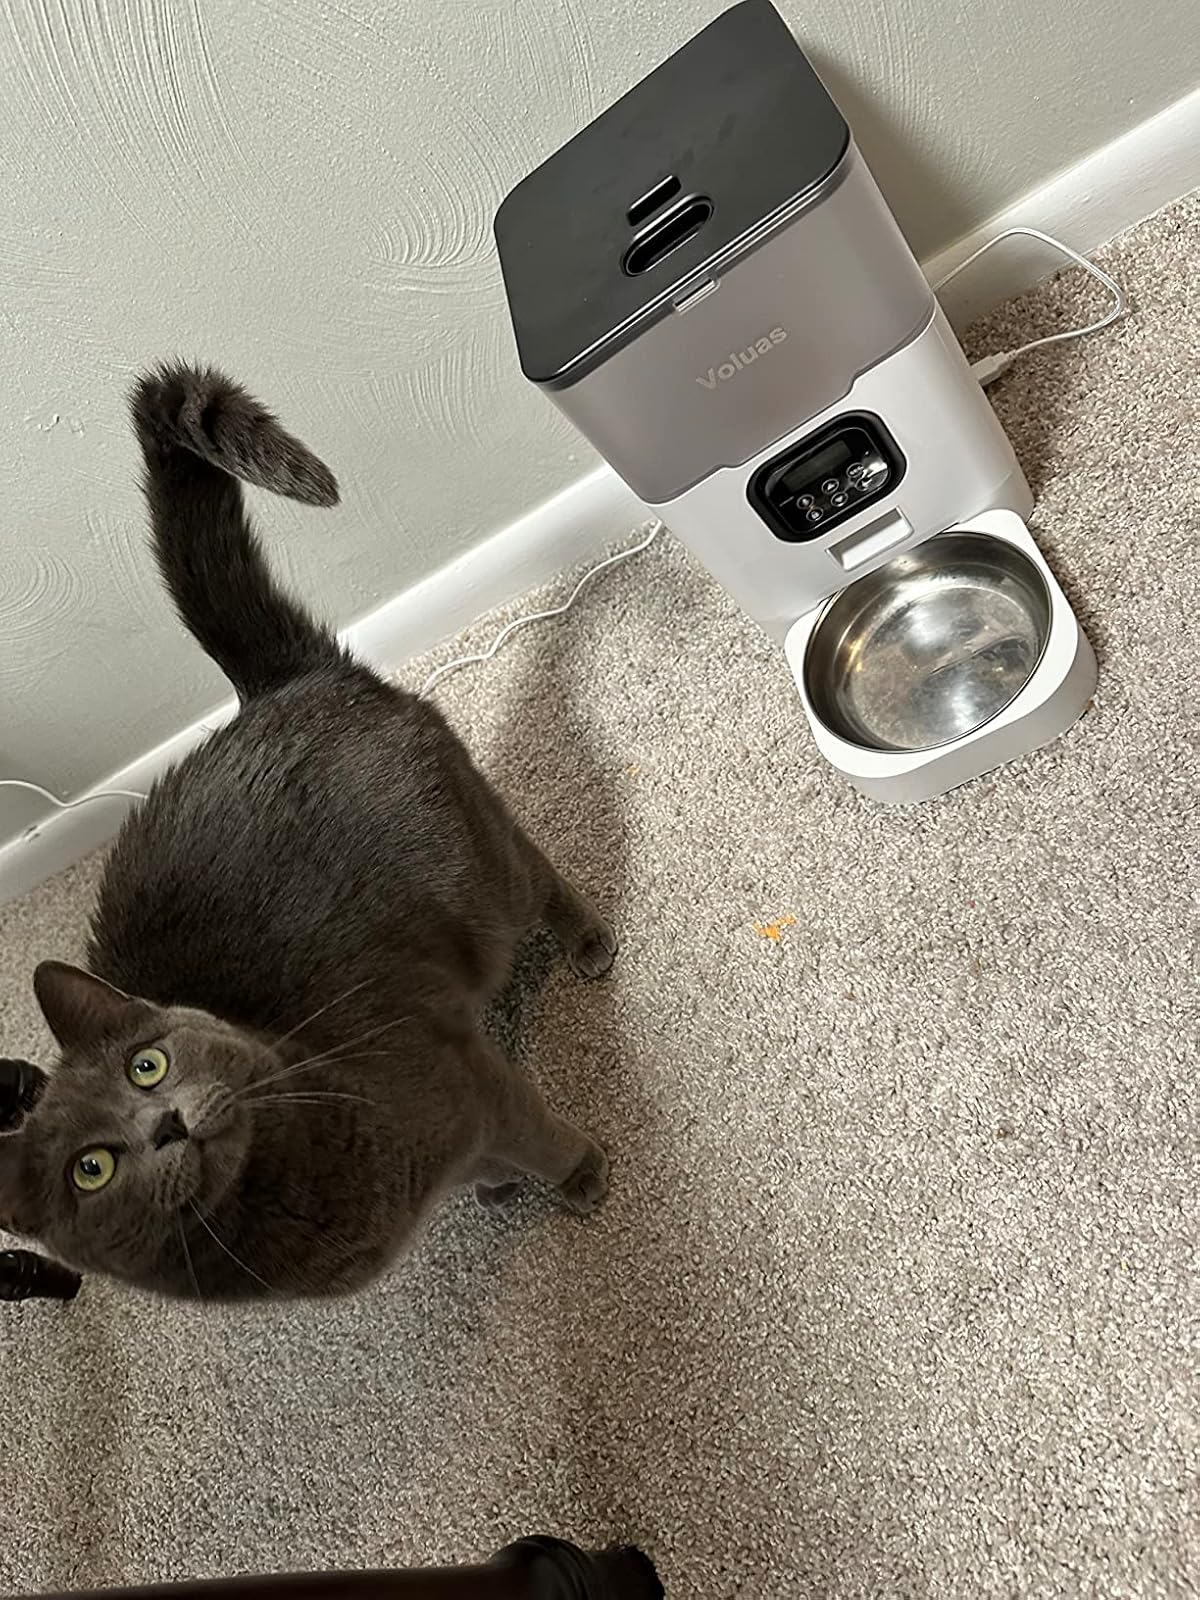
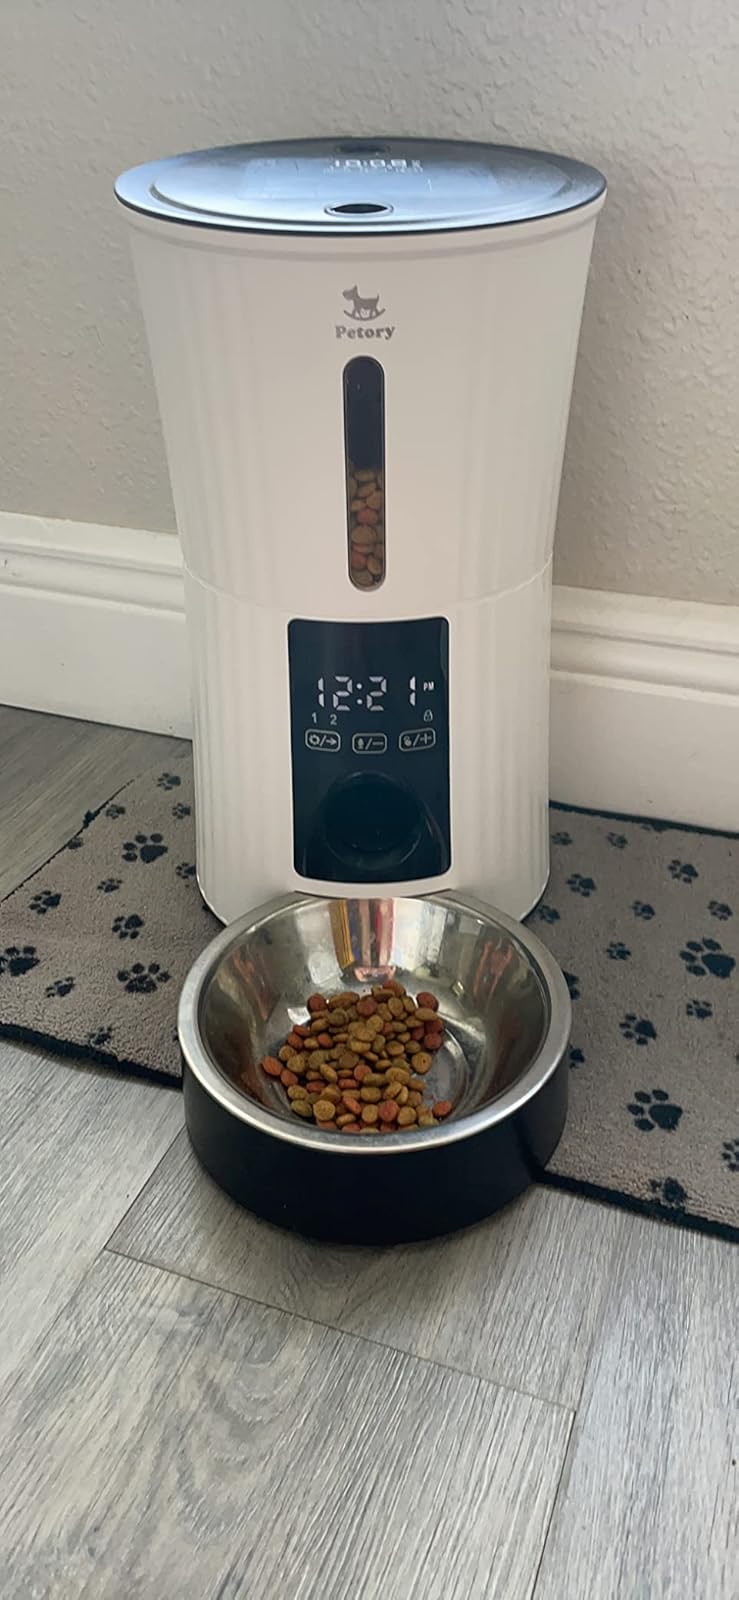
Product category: items_feeder
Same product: no